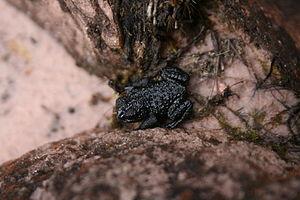
Oreophrynella nigra sur le mont Roraima, Venezuela
Oreophrynella est un genre d'amphibiens de la famille des Bufonidae.
Oreophrynella nigra est une espèce d'amphibiens de la famille des Bufonidae.